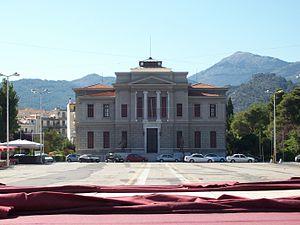
Tripoli, anciennement Tripolitsa, Tripolitza, Tripolizza ou Tropolitza est le chef-lieu du district régional d'Arcadie dans le centre de la péninsule du Péloponnèse, au pied du mont Apano-Khrépa, au milieu d'une plaine fertile.